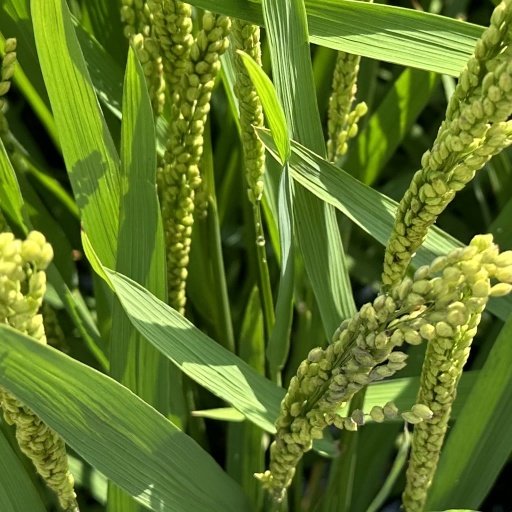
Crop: rice